Lidiya Grigoryeva

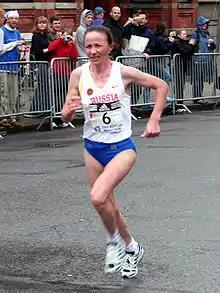

Lidiya Grigoryeva (born 25 January 1974 in Smychka, Chuvash ASSR) is a Russian long-distance runner from the Chuvashia region.